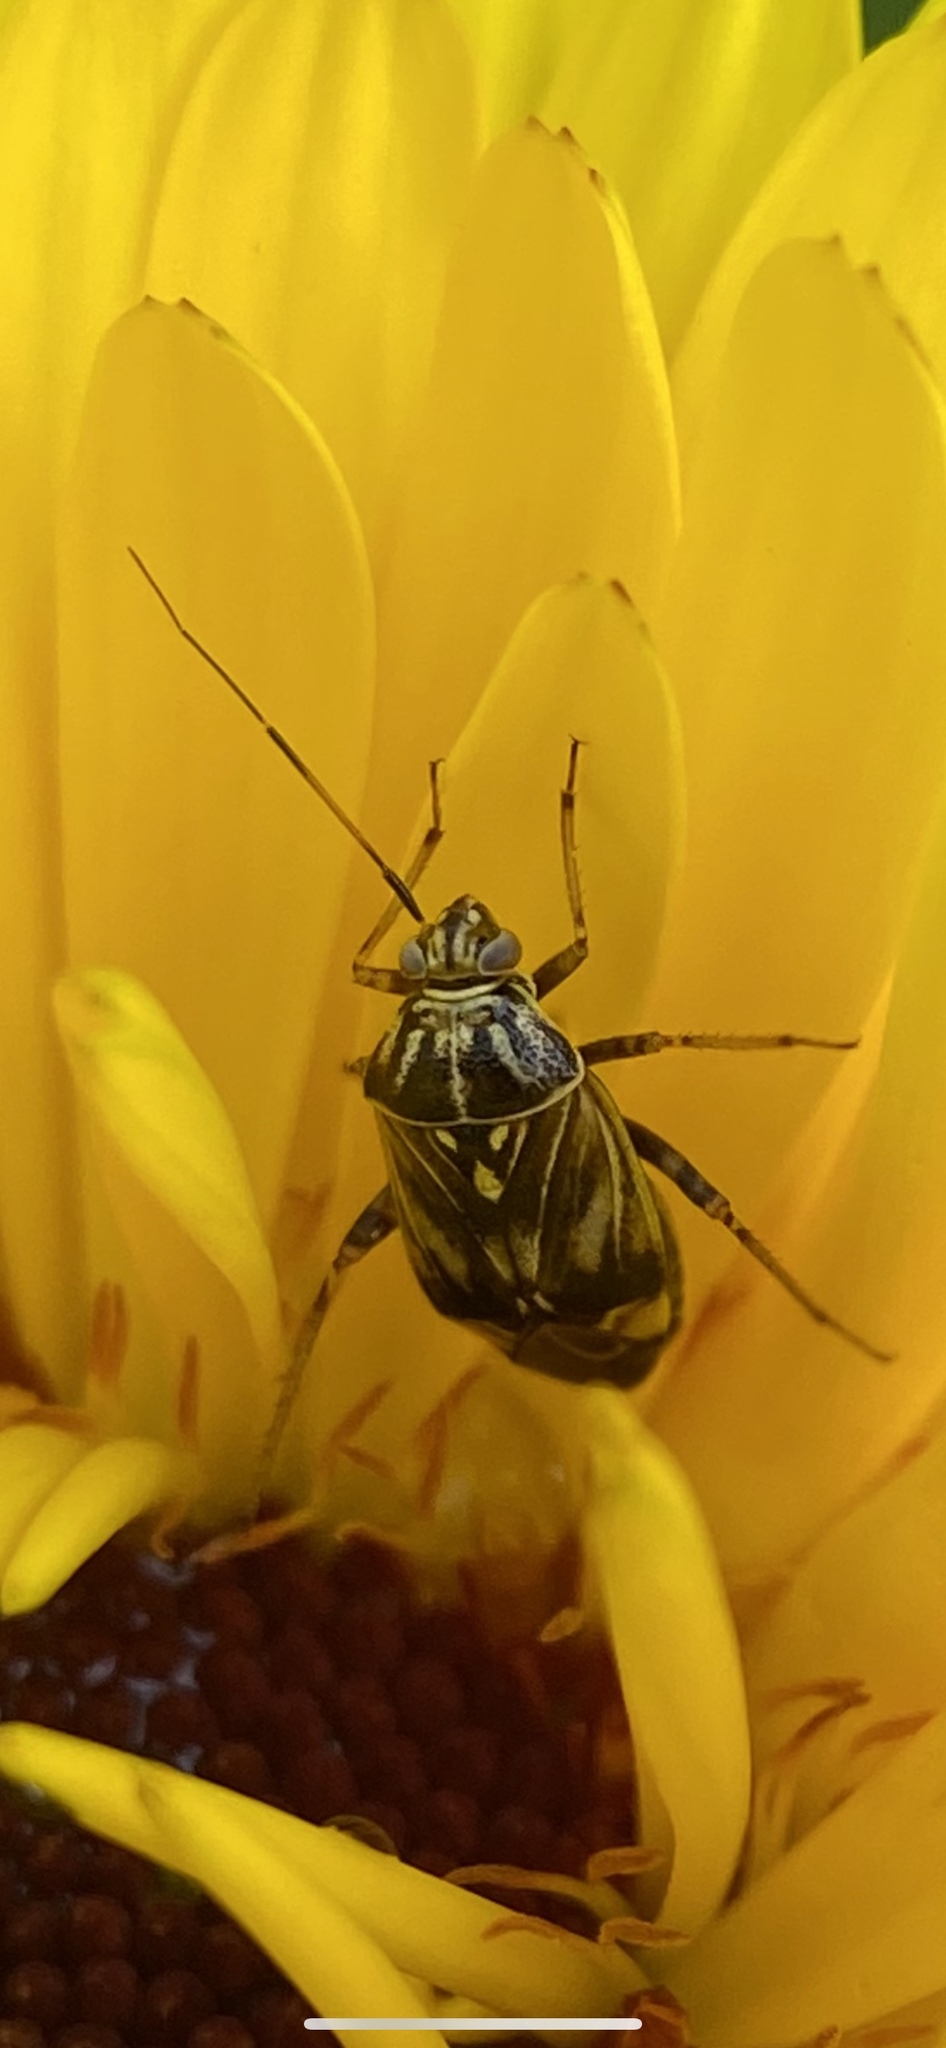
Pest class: lygus_bug